Richard L. Hills

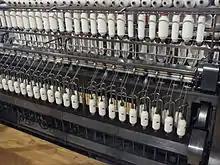
Ring spinning frame at the Science & Industry Museum, Manchester

Hills was instrumental, with help from Lord Bowden of UMIST, in preserving the archives of locomotive manufacturer Beyer, Peacock & Company, before there was adequate space to store them. He then in 1968 became the first curator of the Science & Industry Museum in Manchester.